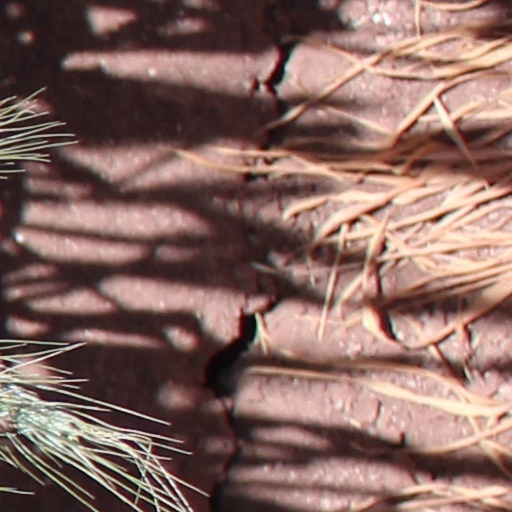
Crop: wheat